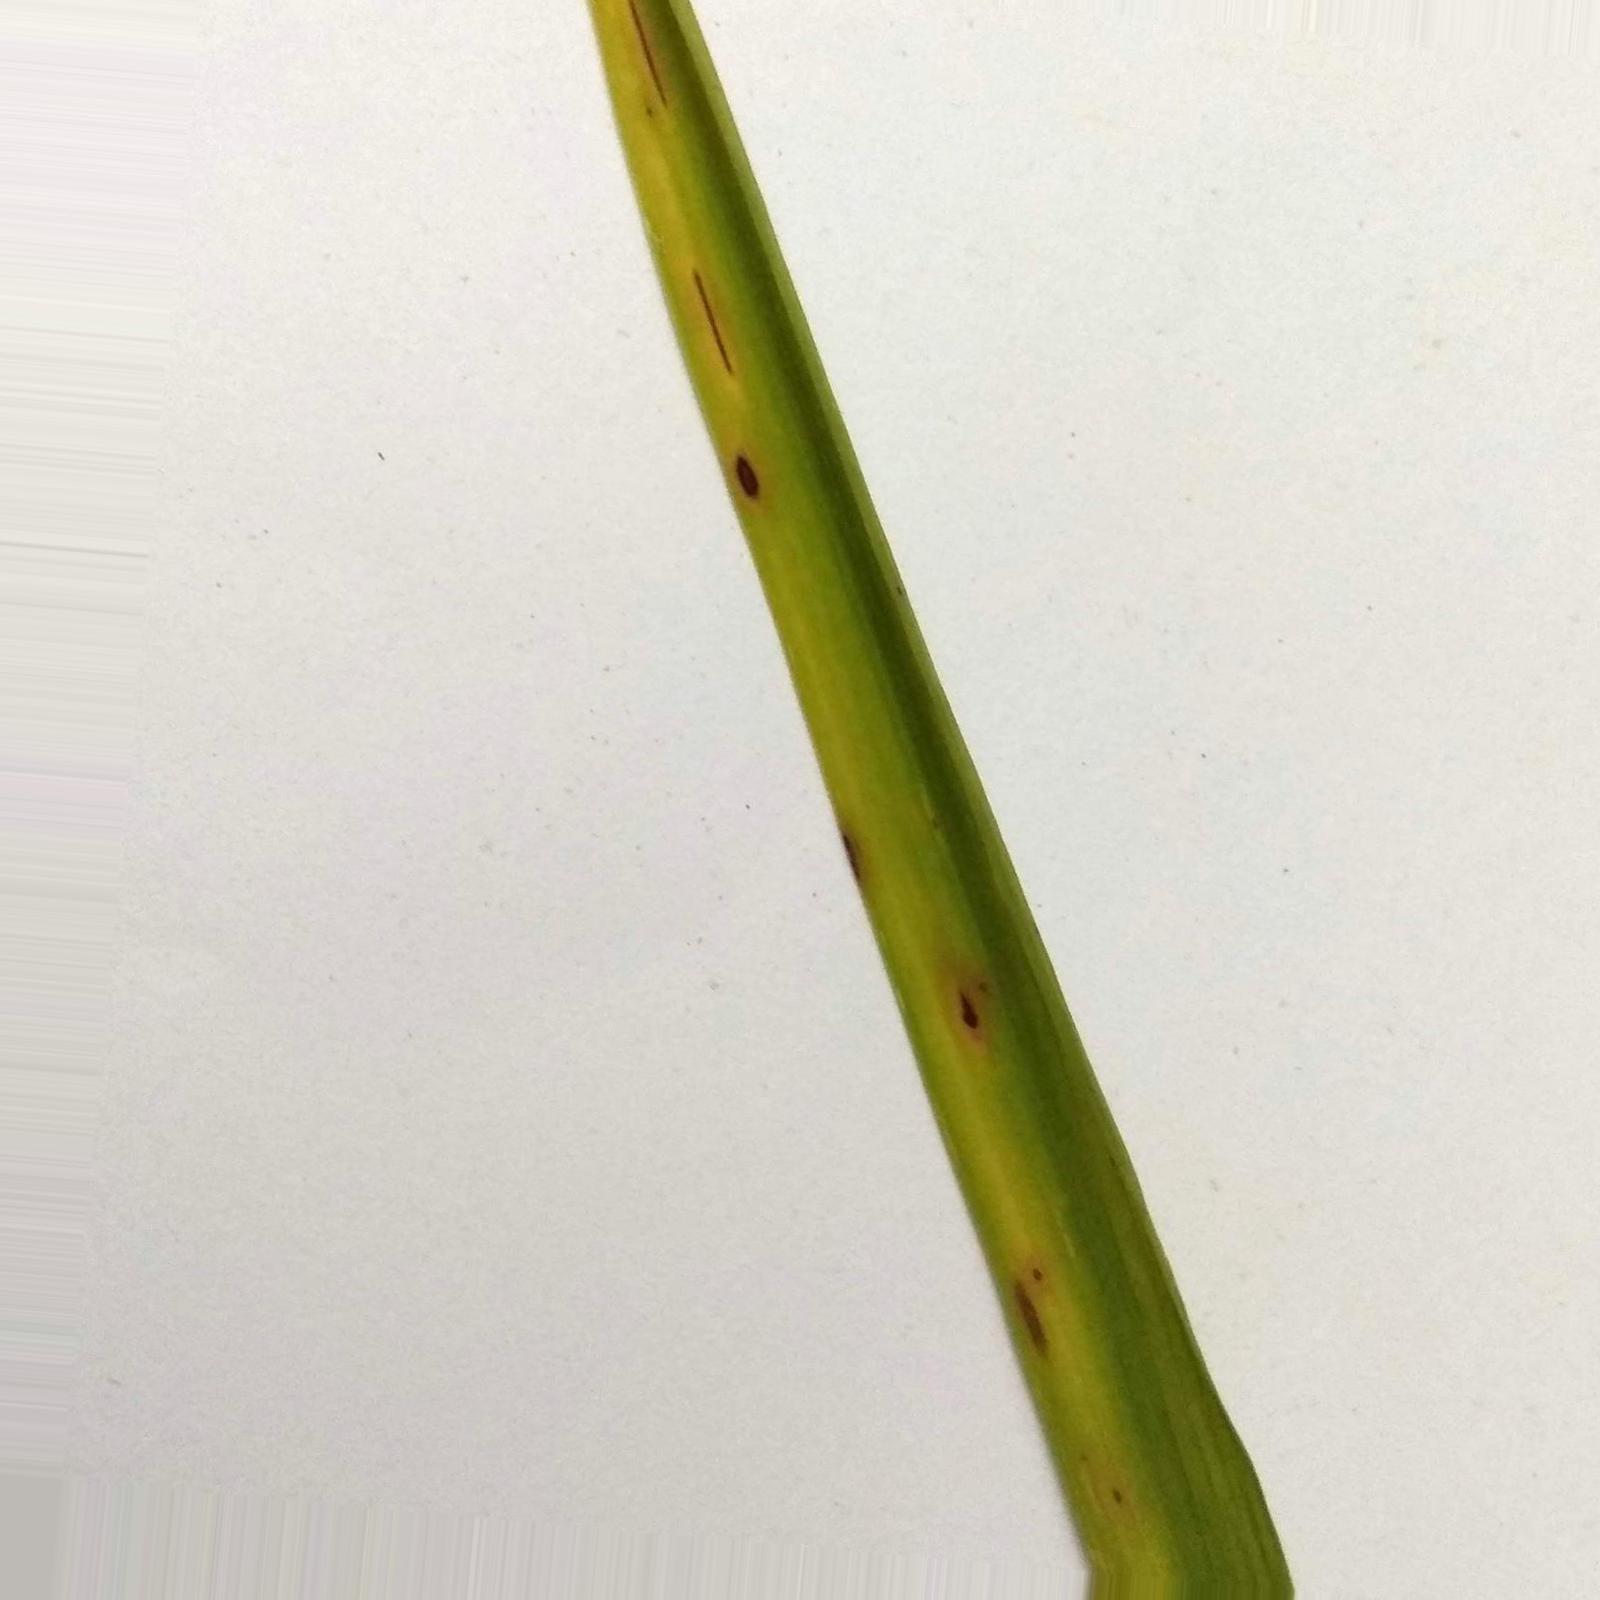
Nhãn: Bệnh Đốm Nâu ( Brown spot )